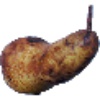
Label: Pear Abate 1